Sarah Dixon (sternwheeler)

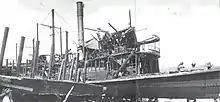
"Sarah Dixon" on the ways following near destruction in 1924 dockyard fire.

At 11:15 p.m. on Thursday, January 18, 1912, the boiler exploded on "Sarah Dixon". Killed in the explosion were Capt. Fred R. Steenson, aged 32; First Mate Arthur Monical, aged 29; and Fireman Silas Knowles. Arthur Minocal had a brother, Walter Minocal, who also worked for Shaver Transportation Co, as captain of "New Wonder".